Chartwell

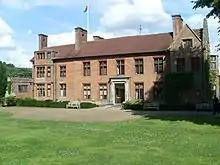
The entrance front – "long, indecisive (and) close to the road"

The highest point of the estate is approximately 650 feet above sea level, and the house commands views across the Weald of Kent. The view from the house was of crucial importance to Churchill; years later, he remarked, "I bought Chartwell for that view."